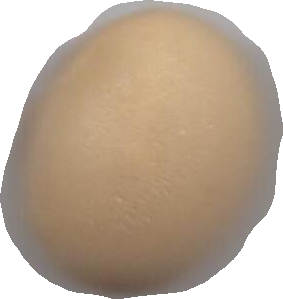
Variety: Dega